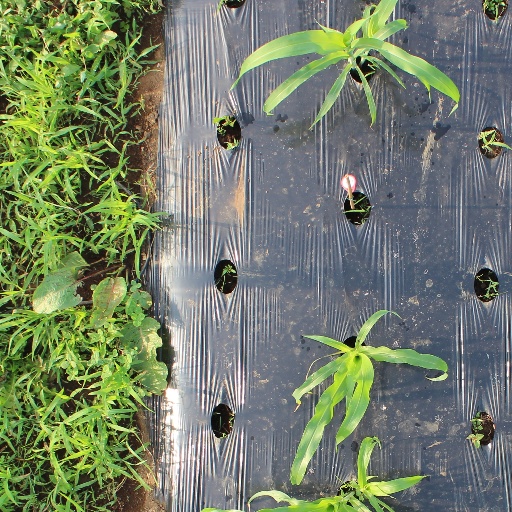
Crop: sorghum